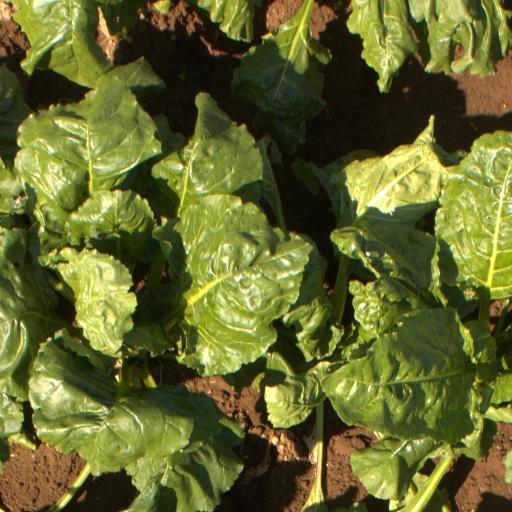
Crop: sugar beet